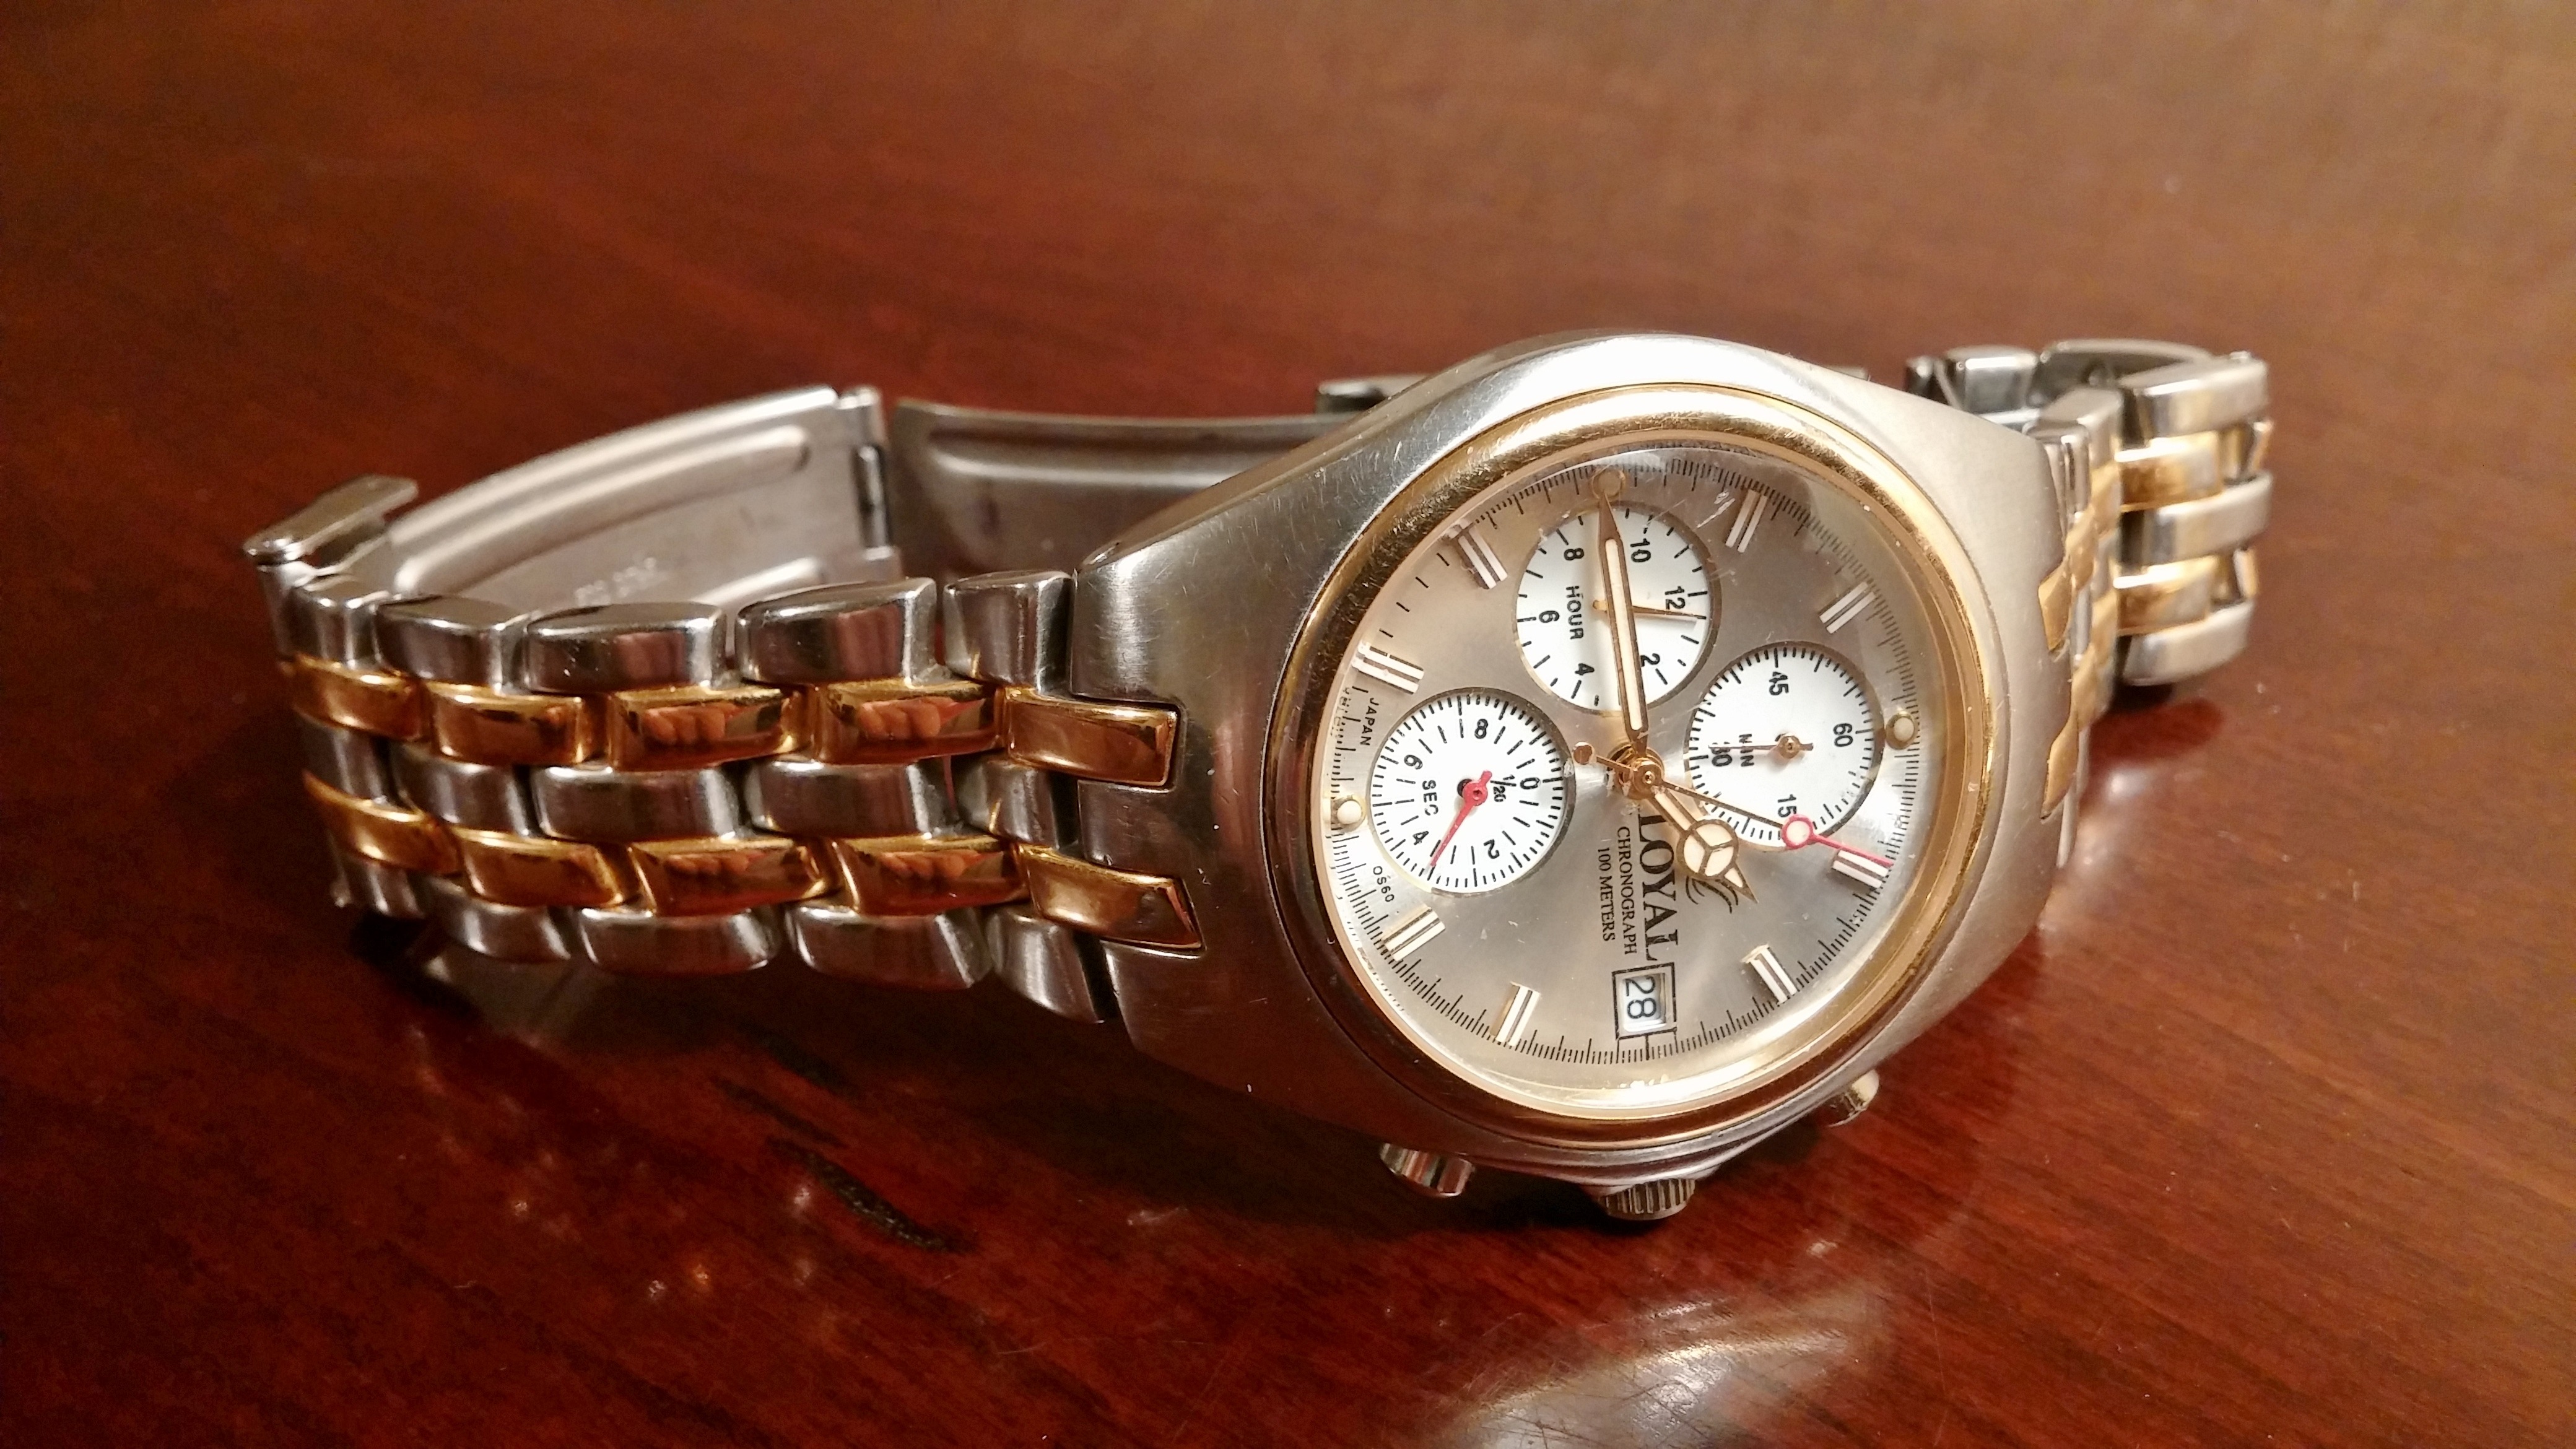
watch, hand, metal, jewellery, wrist watch, gold, wristwatch, silver, menswear, gents, strap, mineral, fashion accessory, dress watch